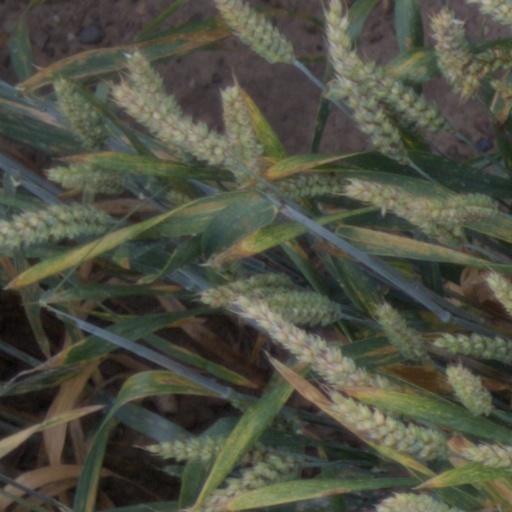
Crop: wheat